Tourism in Rome

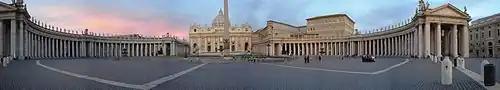
A view of St. Peter's Square

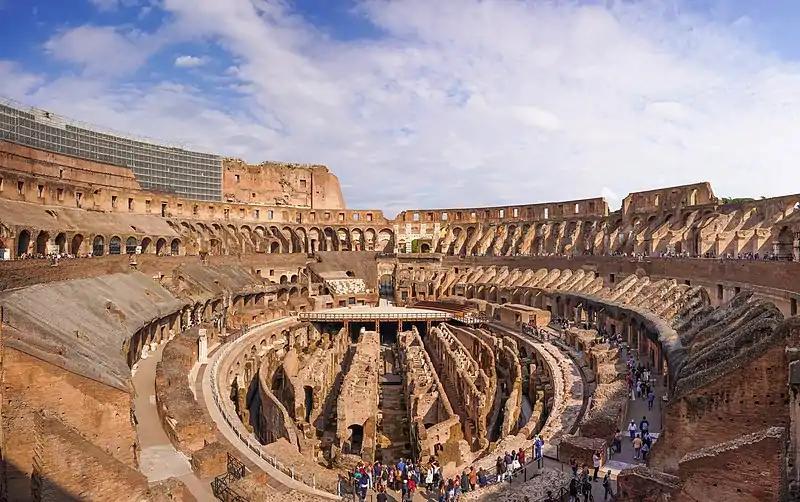
The Colosseum interior

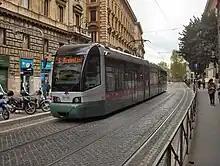
Rome tramway system

Rome can be divided into several districts. The historical center ("centro storico") is quite small, only around 4% of the city's area. This is mainly made up of Old Rome and Colosseum, as explained below: